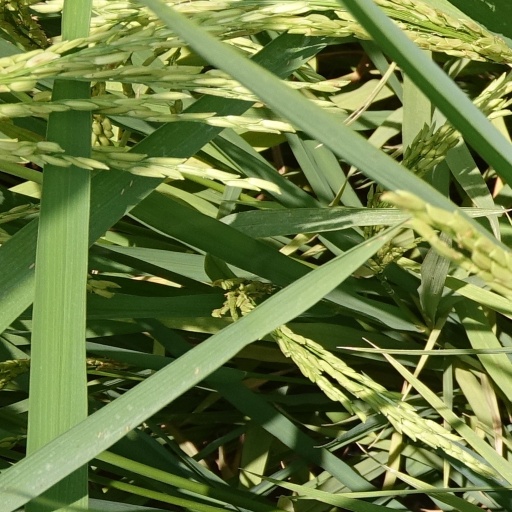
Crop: rice